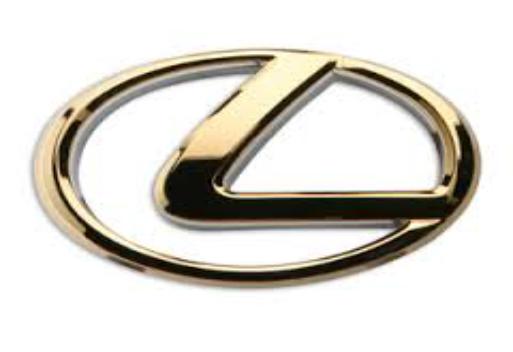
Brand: lexus-2
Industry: Transportation